Standing wave ratio

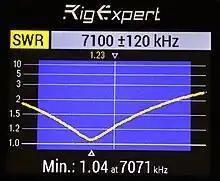
SWR of a vertical HB9XBG Antenna for the 40m-band as a function of frequency

In radio engineering and telecommunications, standing wave ratio (SWR) is a measure of impedance matching of loads to the characteristic impedance of a transmission line or waveguide. Impedance mismatches result in standing waves along the transmission line, and SWR is defined as the ratio of the partial standing wave's amplitude at an antinode (maximum) to the amplitude at a node (minimum) along the line.